Briarcliff Manor, New York

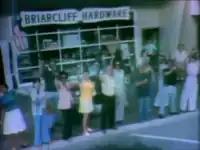
A still of the "Saturday Night Live" pilot featuring Briarcliff Manor

The first institute for higher education in the village was the School of Practical Agriculture and Horticulture, which Walter Law helped establish on his Briarcliff Farms in 1900. The school taught students ages 16 to 35 in crop and livestock care. In 1902, the school moved to a larger location near Poughkeepsie and closed a year later due to a lack of funding. In addition, Briarcliff Manor has been the location for several colleges. Briarcliff Junior College was founded in 1903 at the Briarcliff Lodge, and moved near Briarcliff Congregational Church, on land Walter Law donated, in 1905. Among its trustees were Howard Deering Johnson, Norman Cousins, Carl Carmer, Thomas K. Finletter, William Zorach, Eduard C. Lindeman, and Lyman Bryson. Ordway Tead was chairman of the board of trustees, and his wife Clara was the college's first president. The school gradually improved its academic scope and standing, and was registered with the State Education Department and accredited by the Middle States Association of Colleges and Schools in 1944. In 1951, the Board of Regents authorized the college to grant Associate of Arts and Associate of Applied Science degrees. The following year, the Army Map Service selected the college as the only one in the country for professional training in cartography. In 1956, the junior college started issuing bachelor's degrees, and became known as Briarcliff College. In 1977 Pace University bought Briarcliff College and the Spanish Renaissance-style Briarcliff Grade School building, incorporating them into its Pleasantville campus. The Briarcliff Grade School building, which housed the village public school from 1909 to 1980, became known as the Pace University Village Center. During Pace's occupation, the building housed the Briarcliff Manor-Scarborough Historical Society and the Village Youth Center. Pace University operated the school building until its demolition in 1996, and the Briarcliff College campus until 2015. At the Briarcliff Lodge property, the Edgewood Park School operated from 1936 to 1954, and King's College subsequently operated there from 1955 to 1994, also using the lodge building and other dormitories and academic buildings.